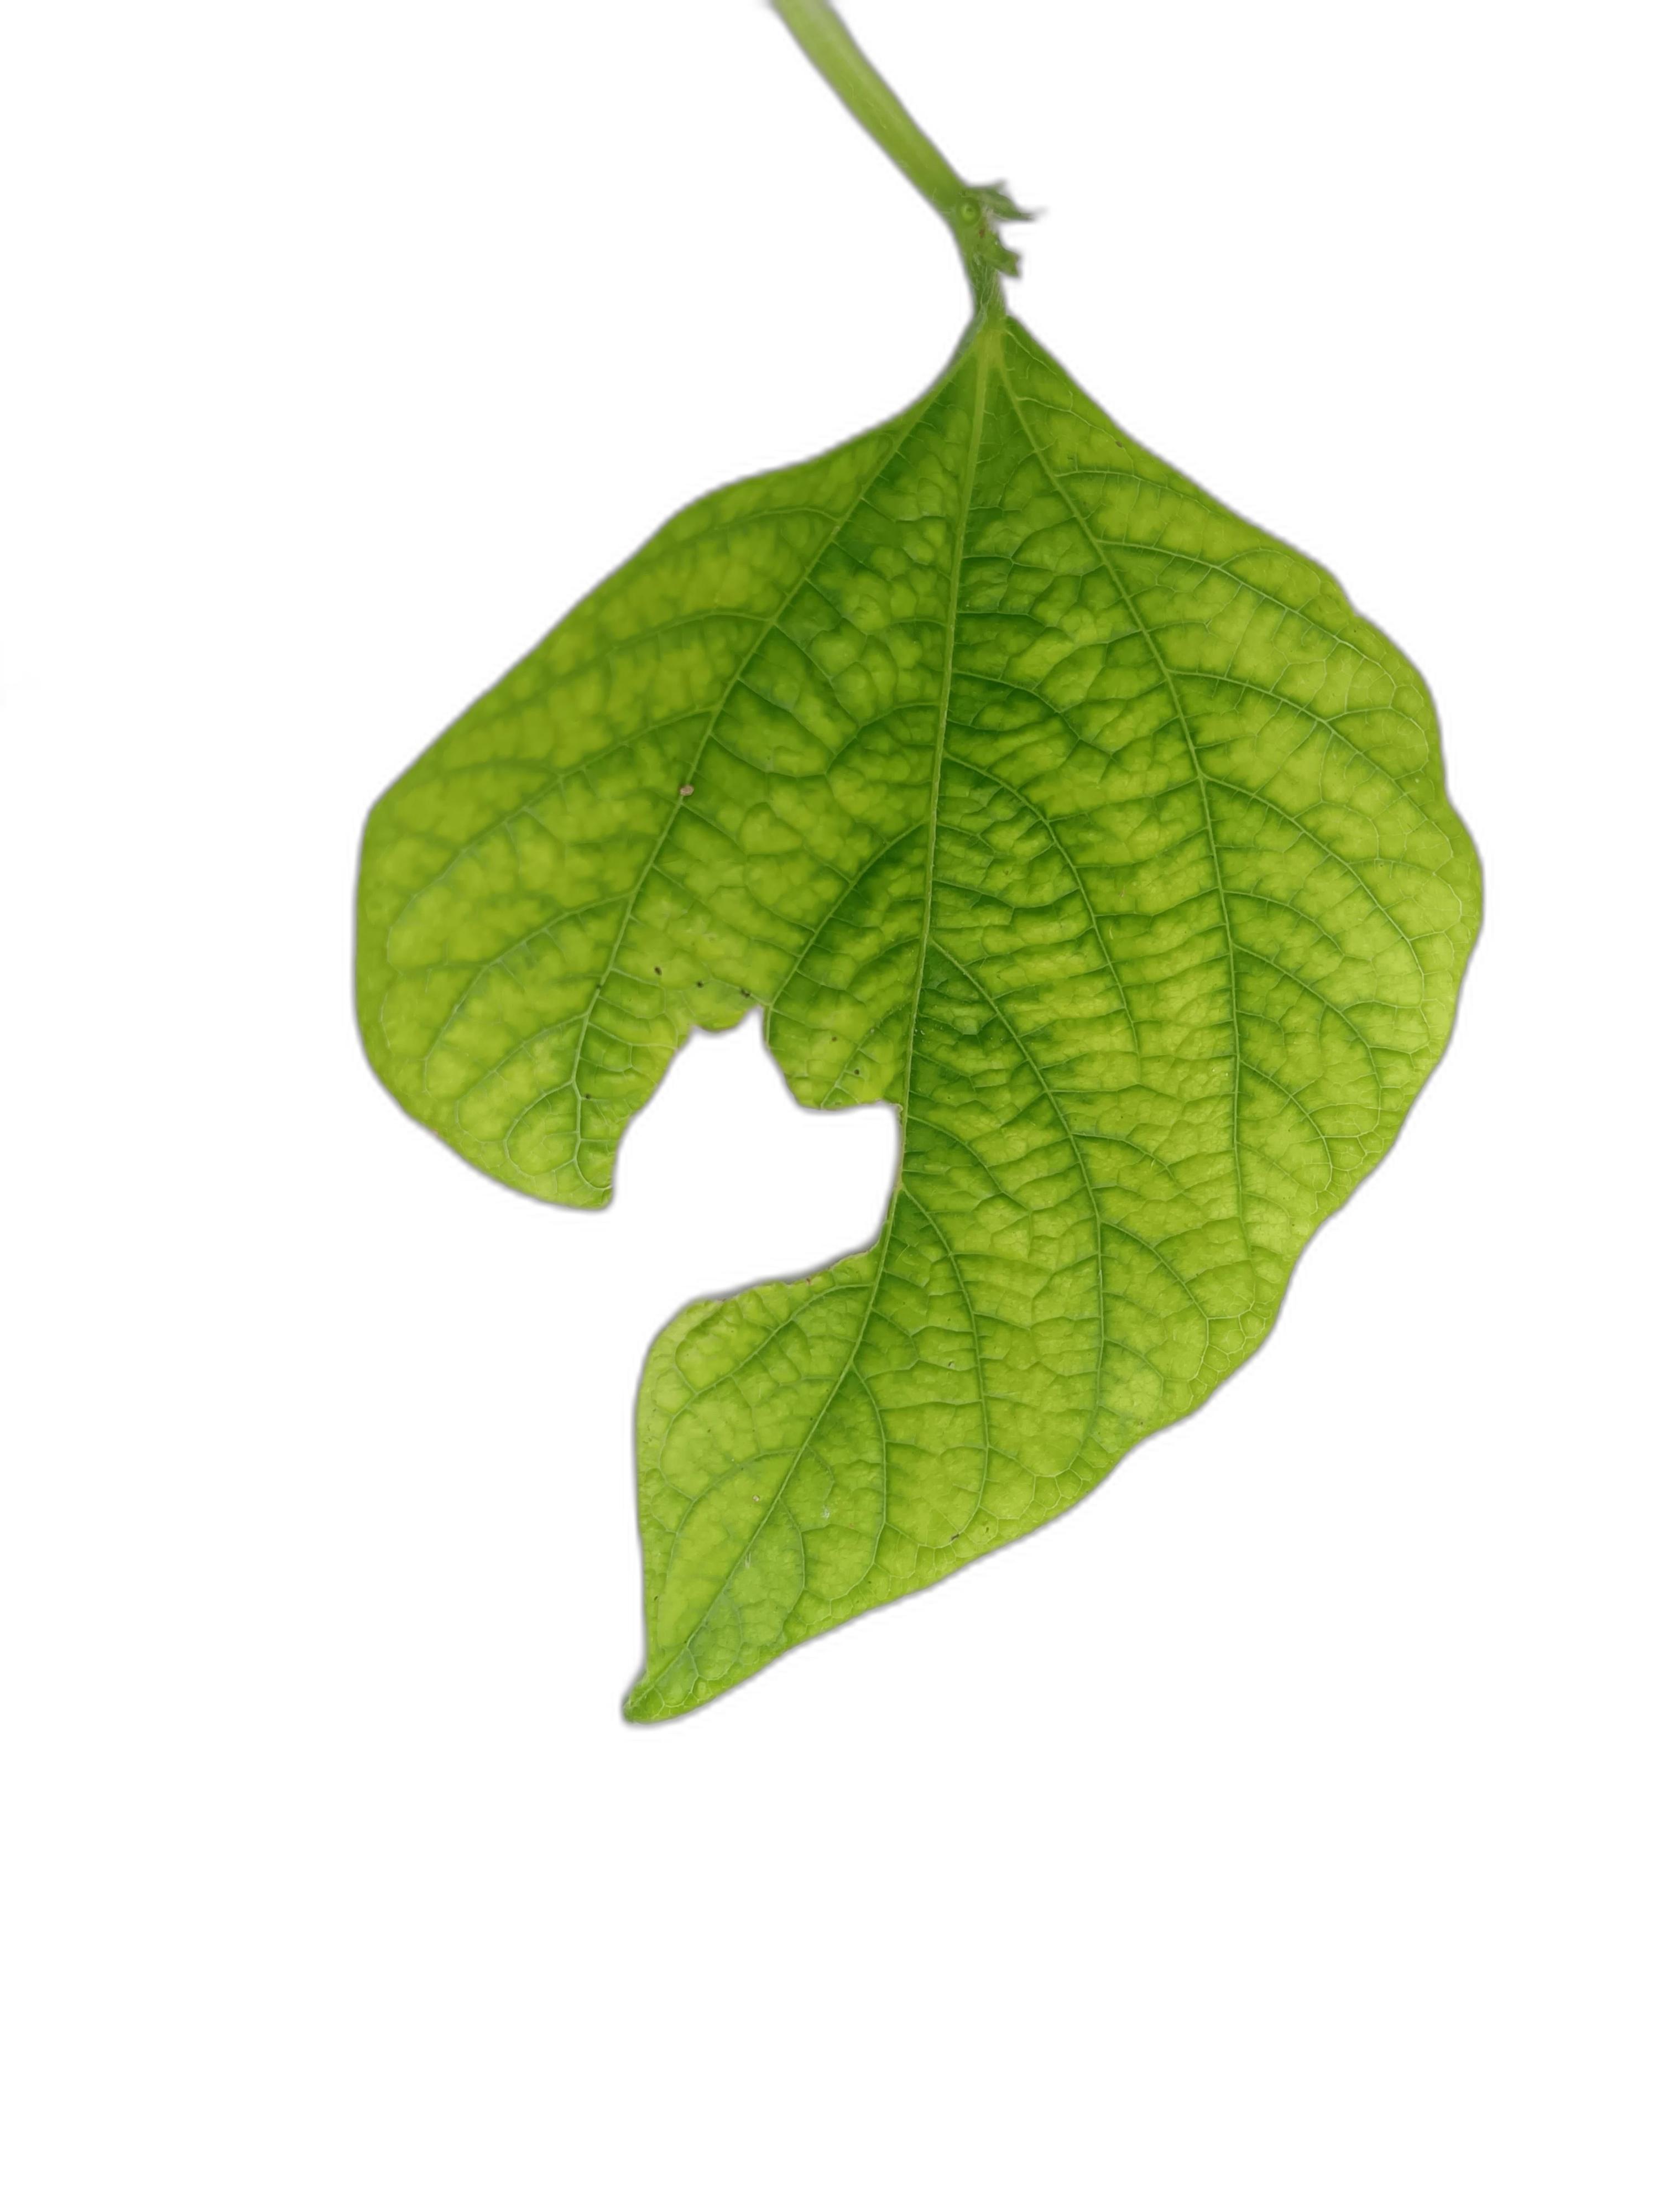
Label: Leaf Crinkle